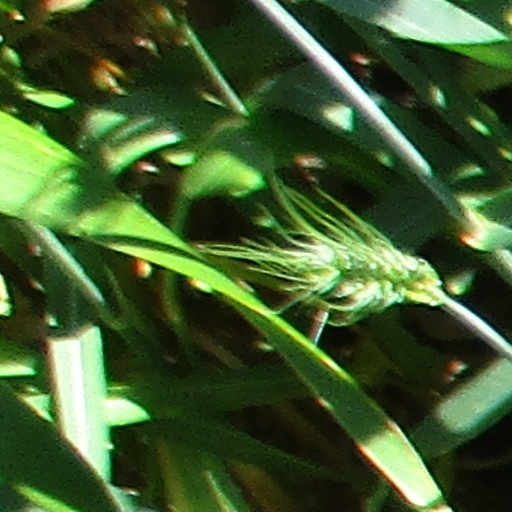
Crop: wheat